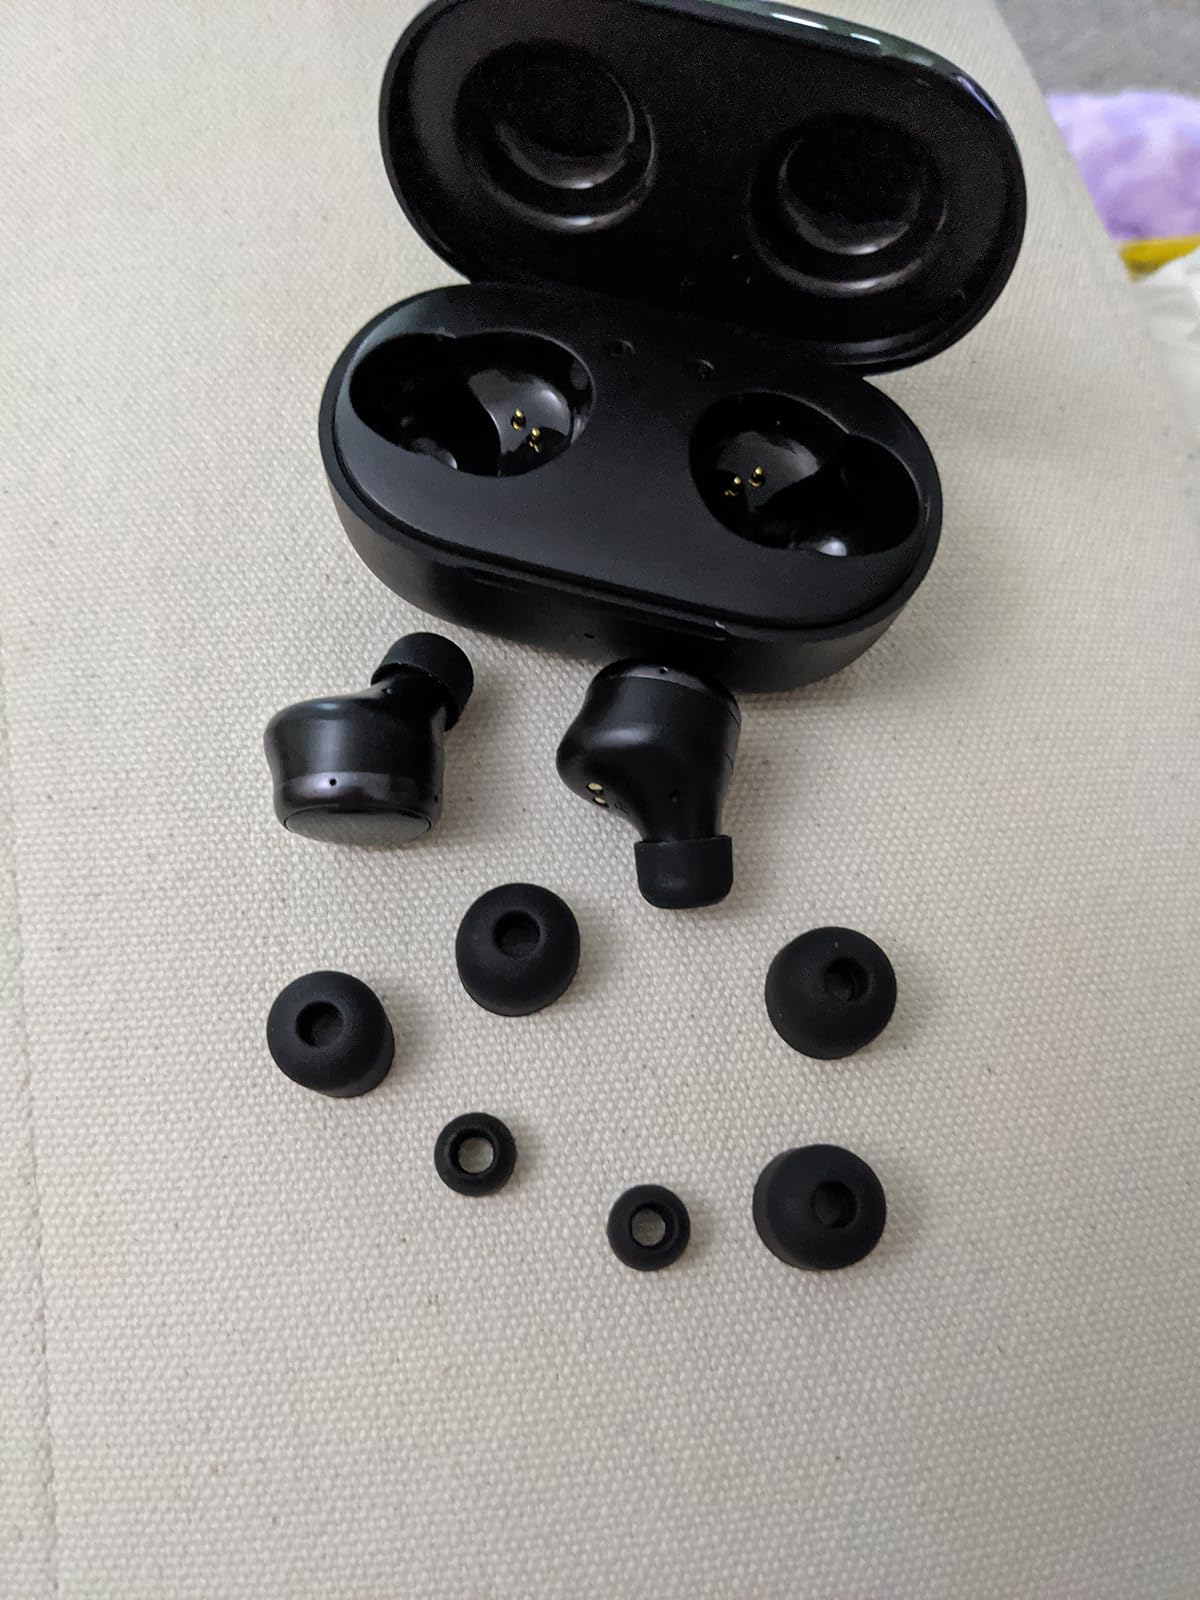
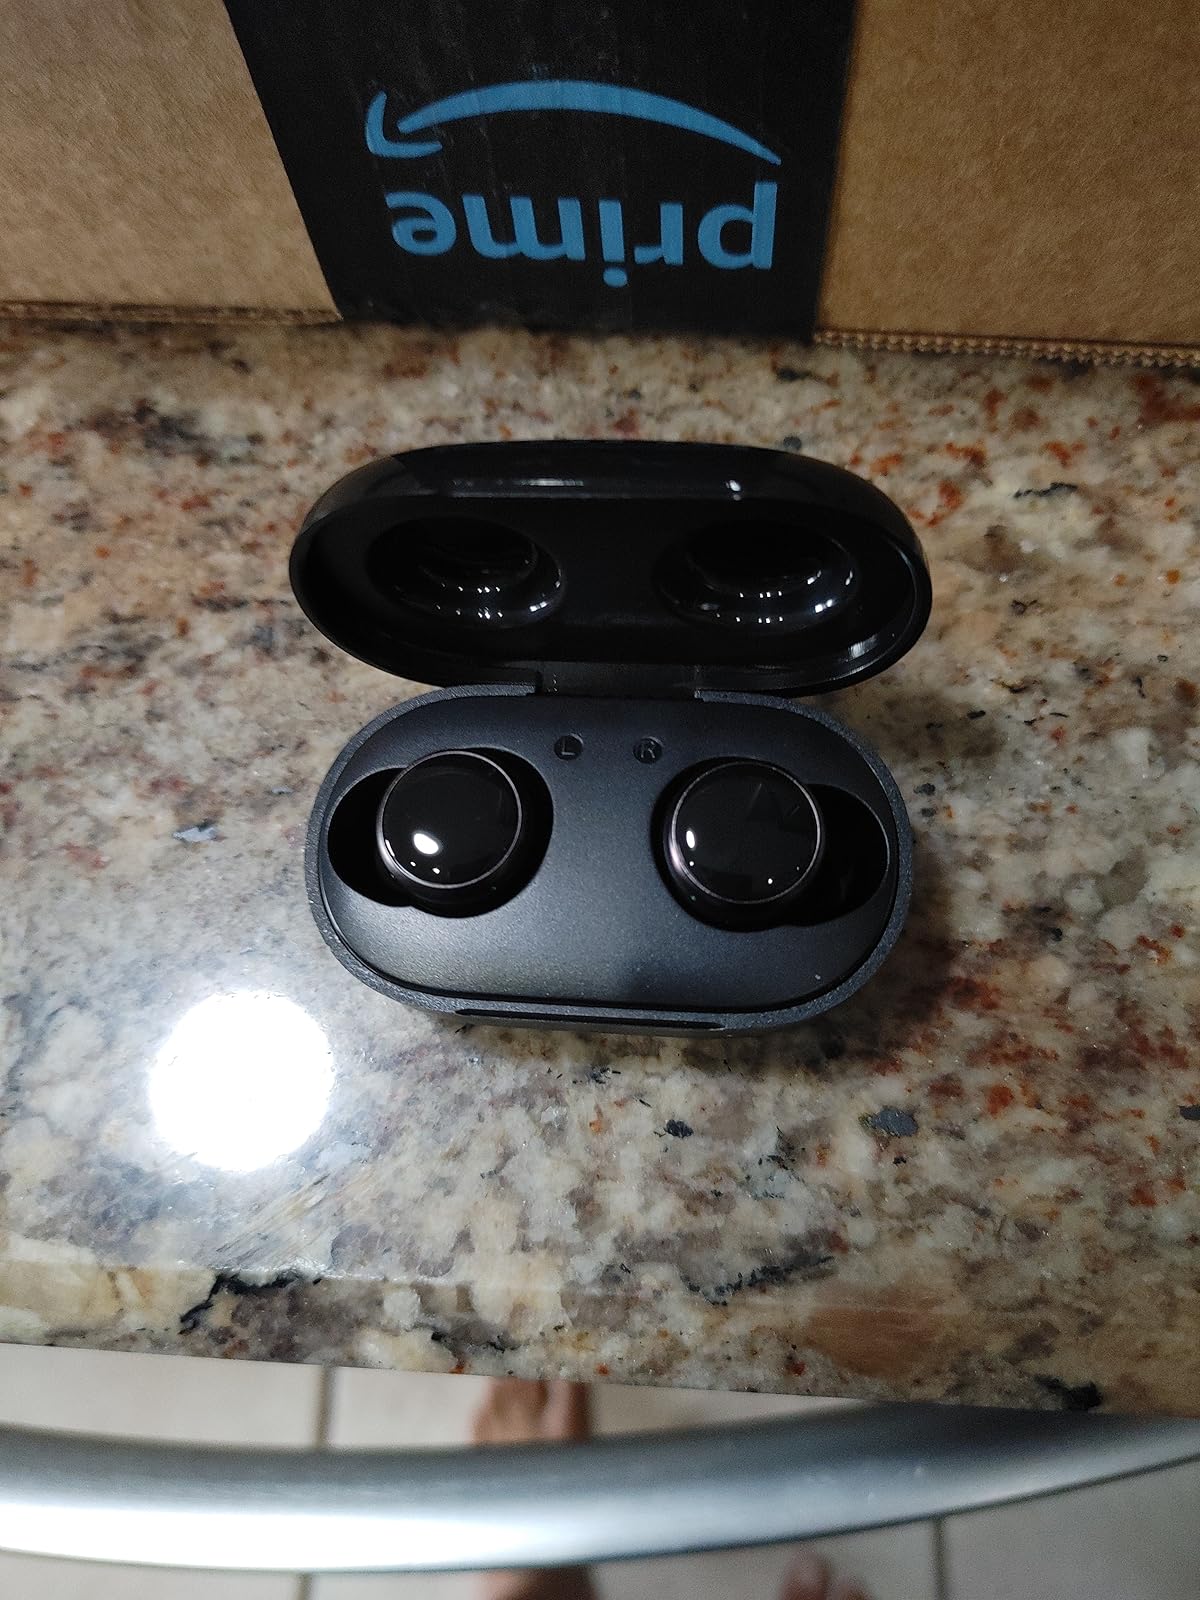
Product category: earbuds
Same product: yes